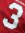
Number: 3